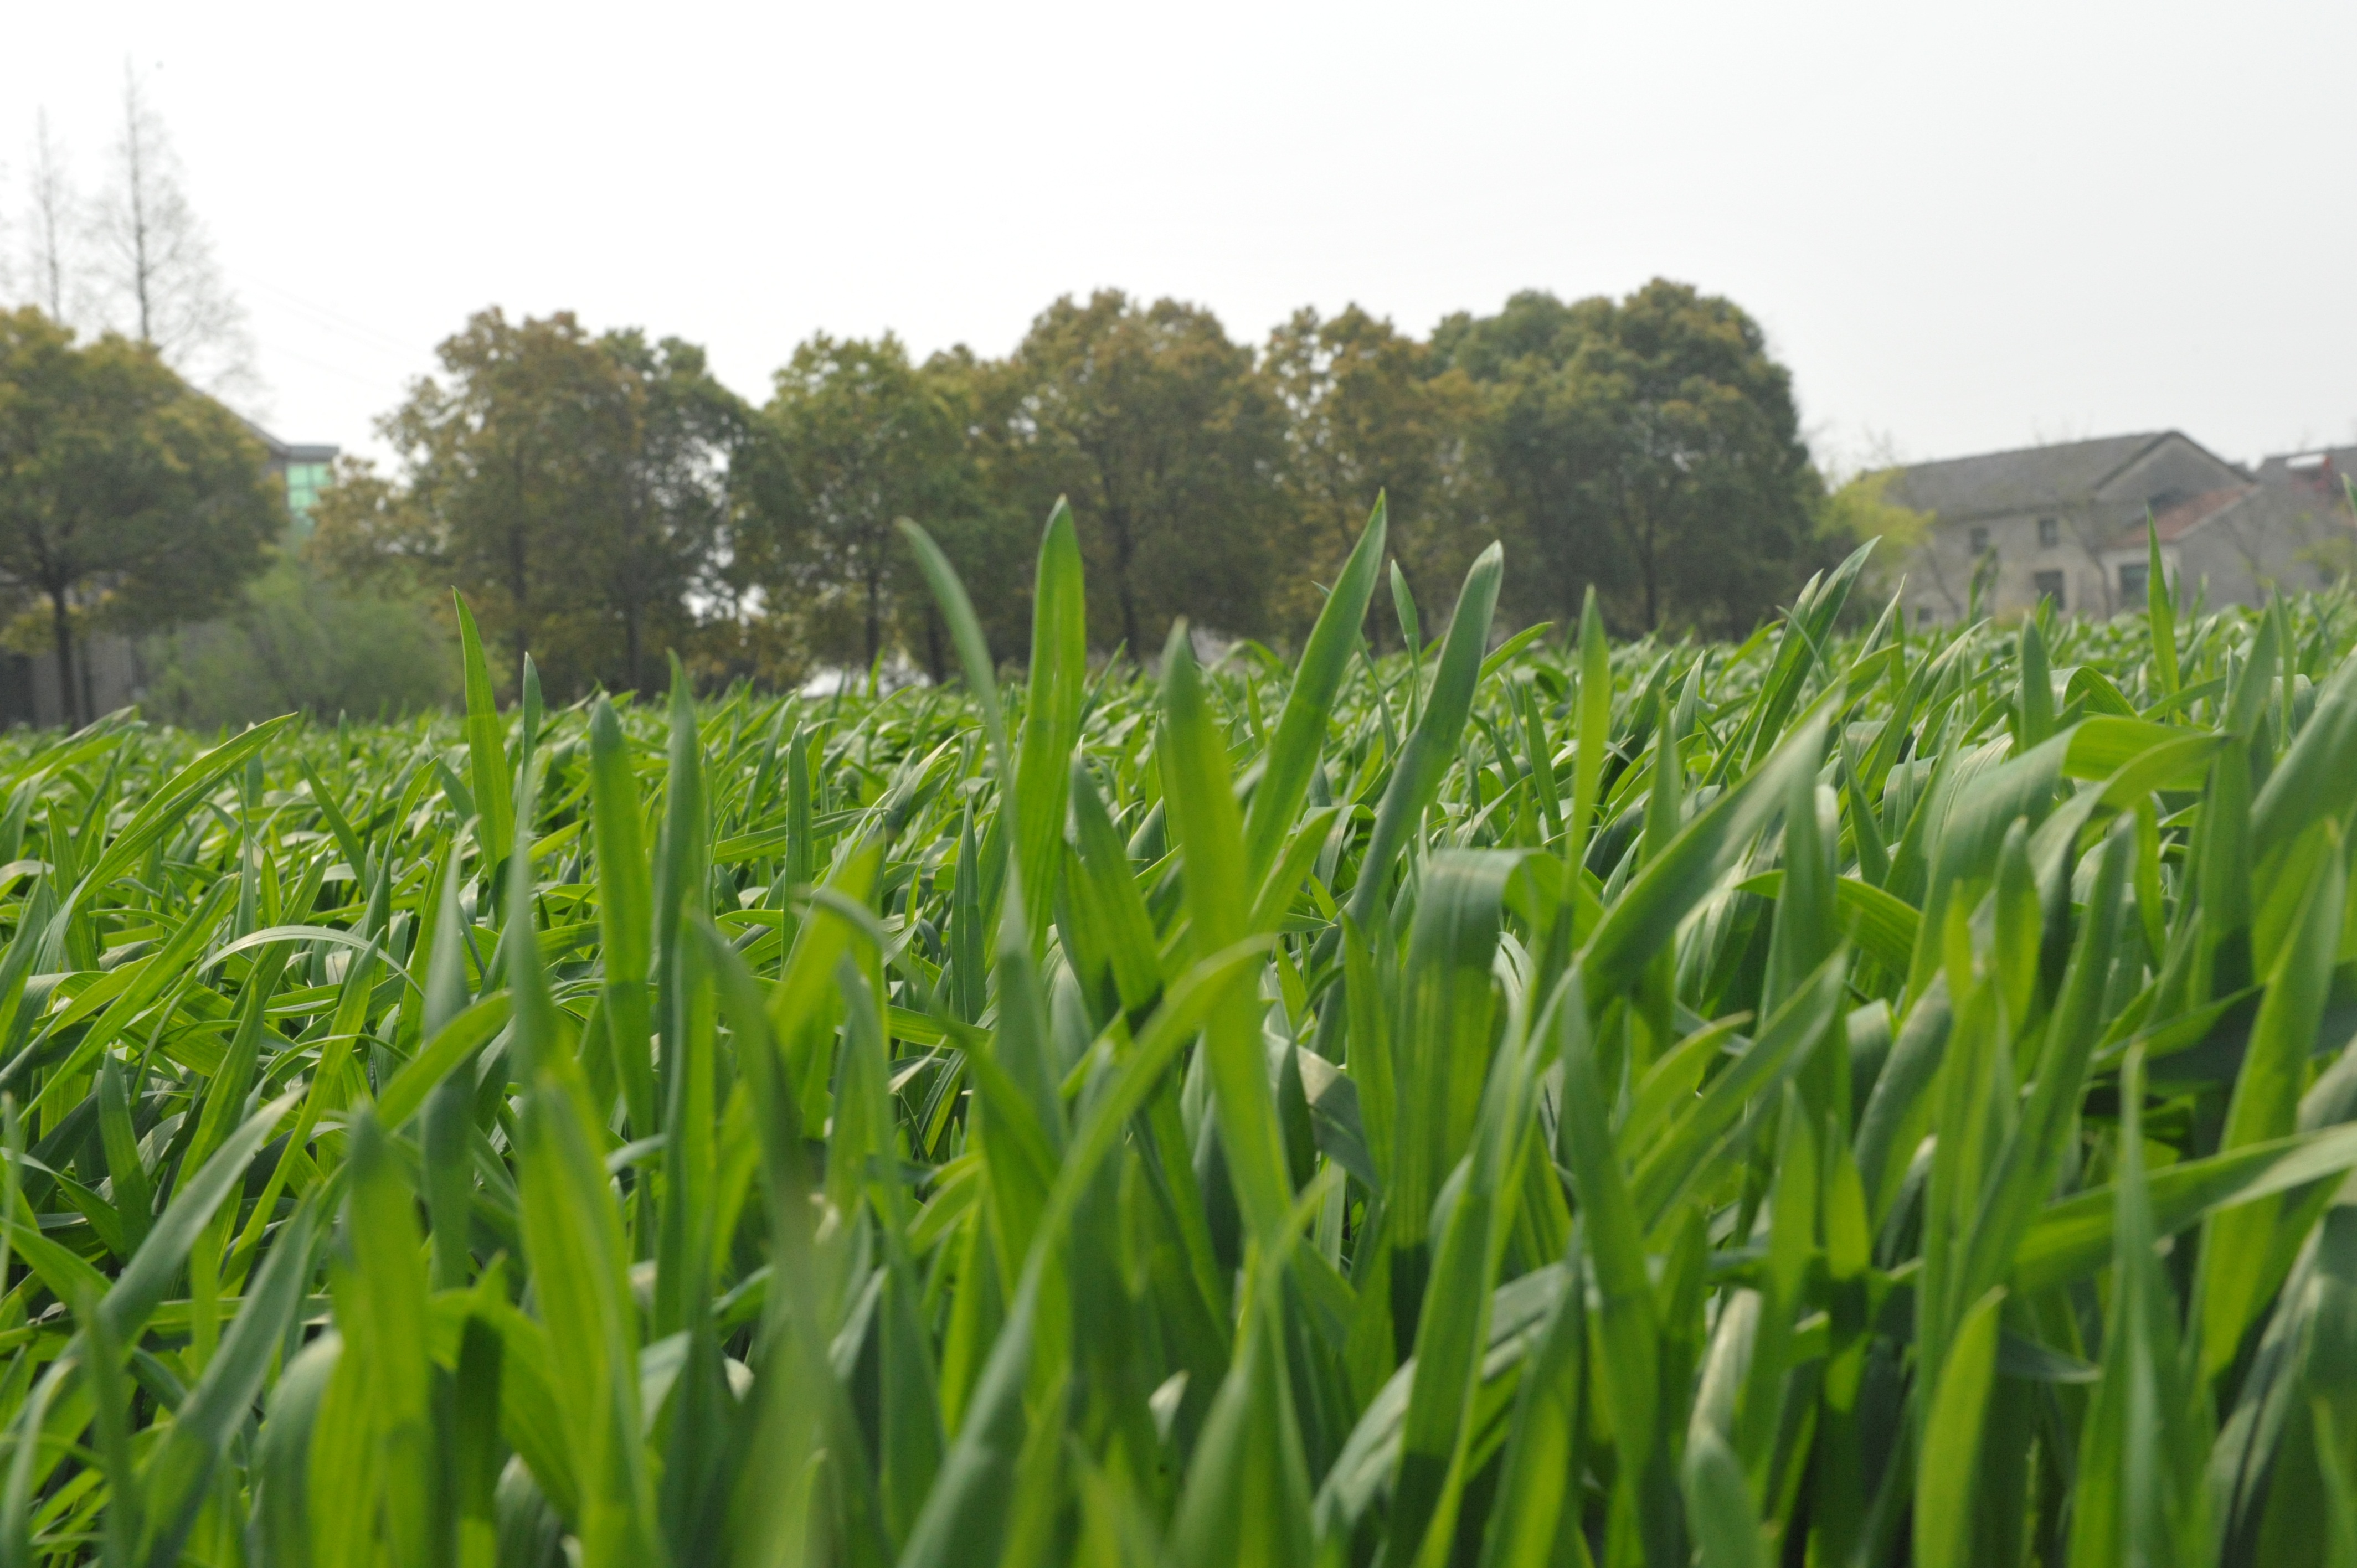
grass, plant, field, lawn, meadow, barley, wheat, prairie, flower, home, food, spring, crop, pasture, soil, agriculture, grassland, plantation, hometown, paddy field, in wheat field, grass family, the seedling